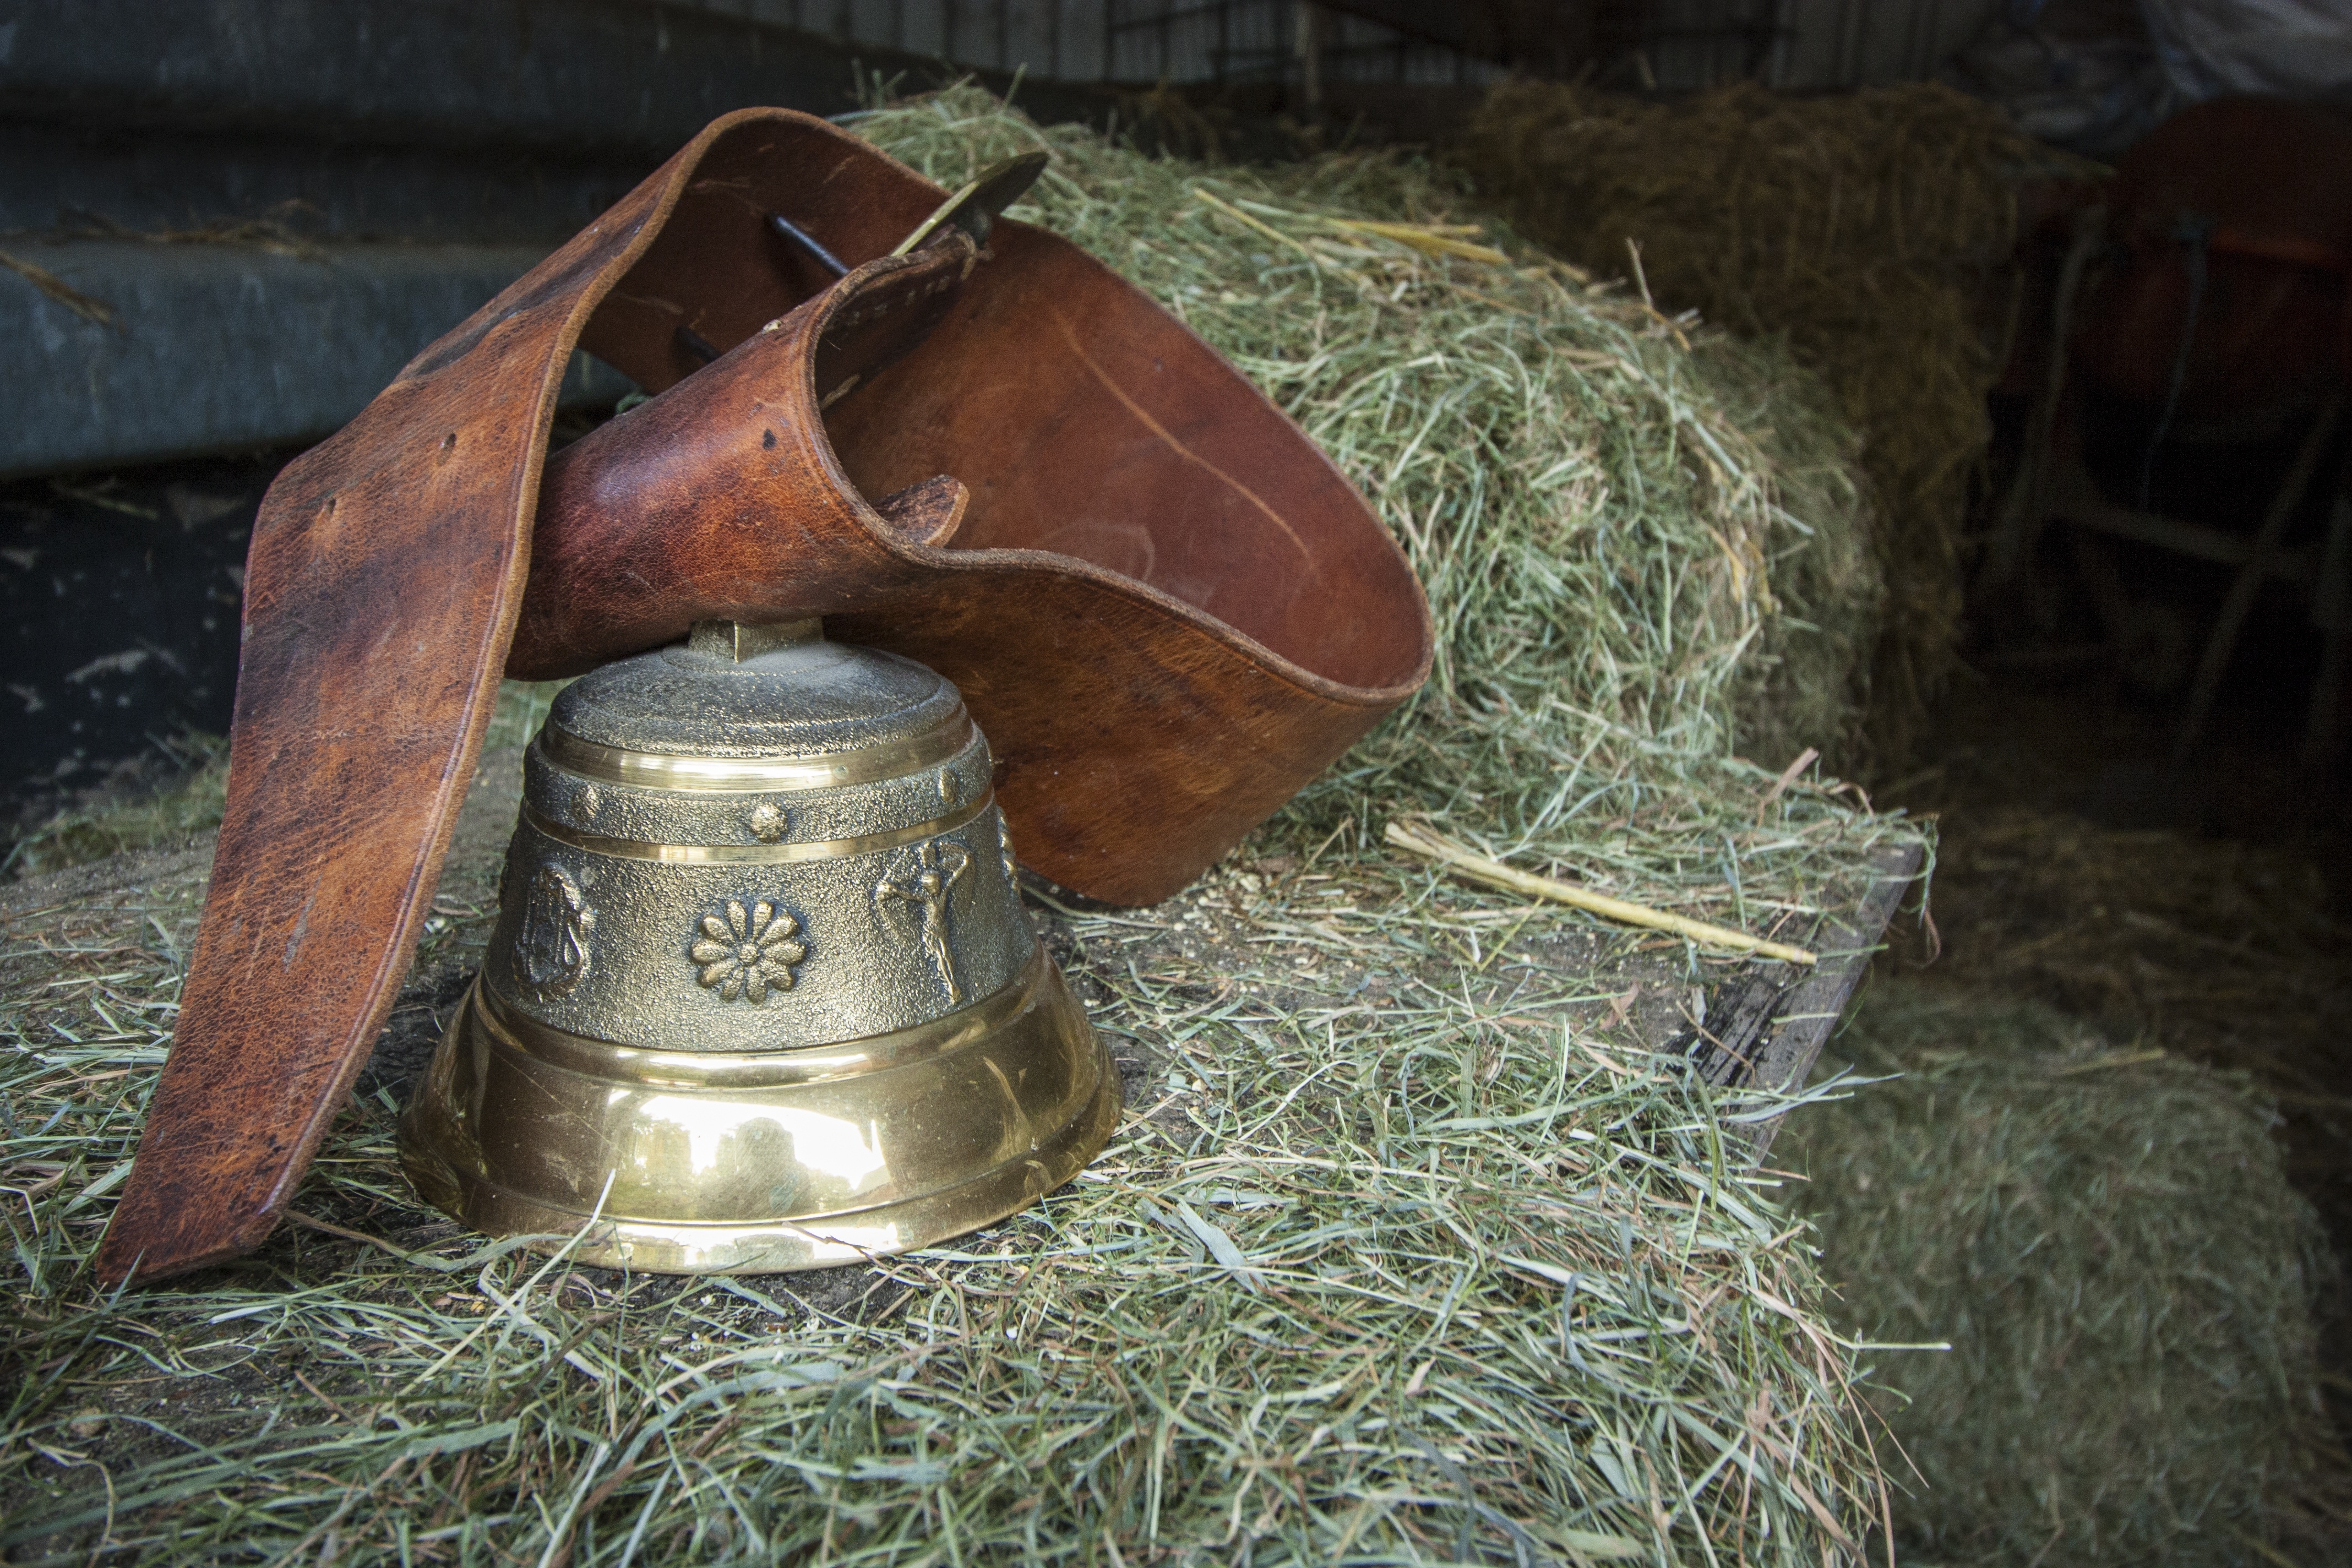
wood, leather, hay, farm, ring, bell, golden, metal, alpine, straw, cowboy, sound, tradition, pasque flower, clamp, bimmeln, man made object